Sprengisandur

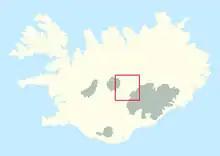
Location of the Sprengisandur highland area

Sprengisandur is a highland plateau in Iceland, defined roughly as the area between the Hofsjökull and Vatnajökull glaciers.